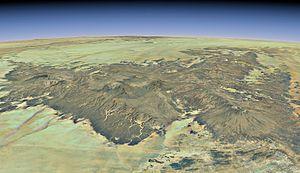
Massif du Tibesti, vu depuis le sud, avec une exagération du relief
Le massif du Tibesti est un massif montagneux du Sahara central, situé principalement à l'extrême Nord du Tchad, avec une petite extension dans le Sud de la Libye. Son point culminant, l'Emi Koussi, se trouve au sud du massif et constitue avec 3 415 mètres d'altitude à la fois le plus haut sommet du Tchad et du Sahara. Le Bikku Bitti est pour sa part le sommet le plus élevé de Libye. Le tiers central du massif est d'origine volcanique et se compose notamment de cinq volcans boucliers majeurs surmontés de larges caldeiras : l'Emi Koussi, le Tarso Toon, le Tarso Voon, le Tarso Yega et le Tarso Toussidé. Les importantes coulées de lave ont formé de vastes plateaux qui surmontent des grès du Paléozoïque. Cette activité volcanique, apparue lors de la mise en place d'un point chaud durant l'Oligocène, s'est prolongée par endroits jusqu'à l'Holocène et se traduit encore par des fumerolles, des sources chaudes, des mares de boue ou encore des dépôts de natron et de soufre. L'érosion a formé des aiguilles volcaniques et entaillé des gorges au fond desquelles coulent des cours d'eau au débit irrégulier qui se perdent rapidement dans les sables du désert.